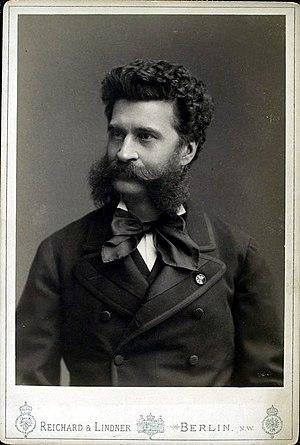
Johann Strauss II, dit Johann Strauss fils ou Johann Strauss le jeune, est un compositeur autrichien né le 25 octobre 1825 à Vienne et mort le 3 juin 1899 dans la même ville.